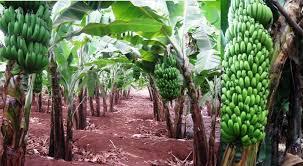
Shamba hili ni kubwa sana na limepandwa ndizi nyingi sana. Tunaona mkulima  ametia bidii hili kuhakikisha ndizi hizi zimezaa vizuri Ili zieze kukuwa ya manufaa kwake na kumpatia mapato.